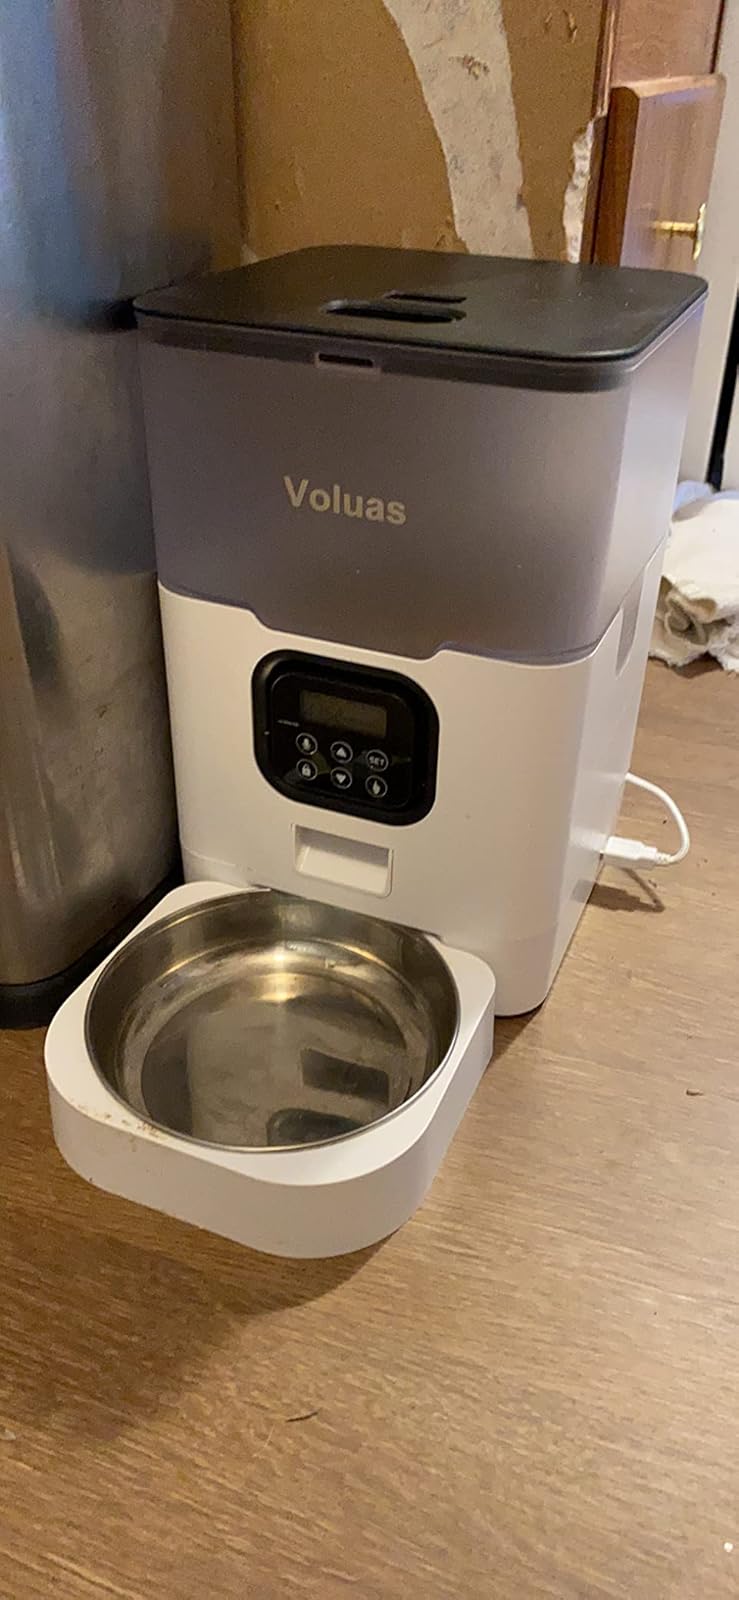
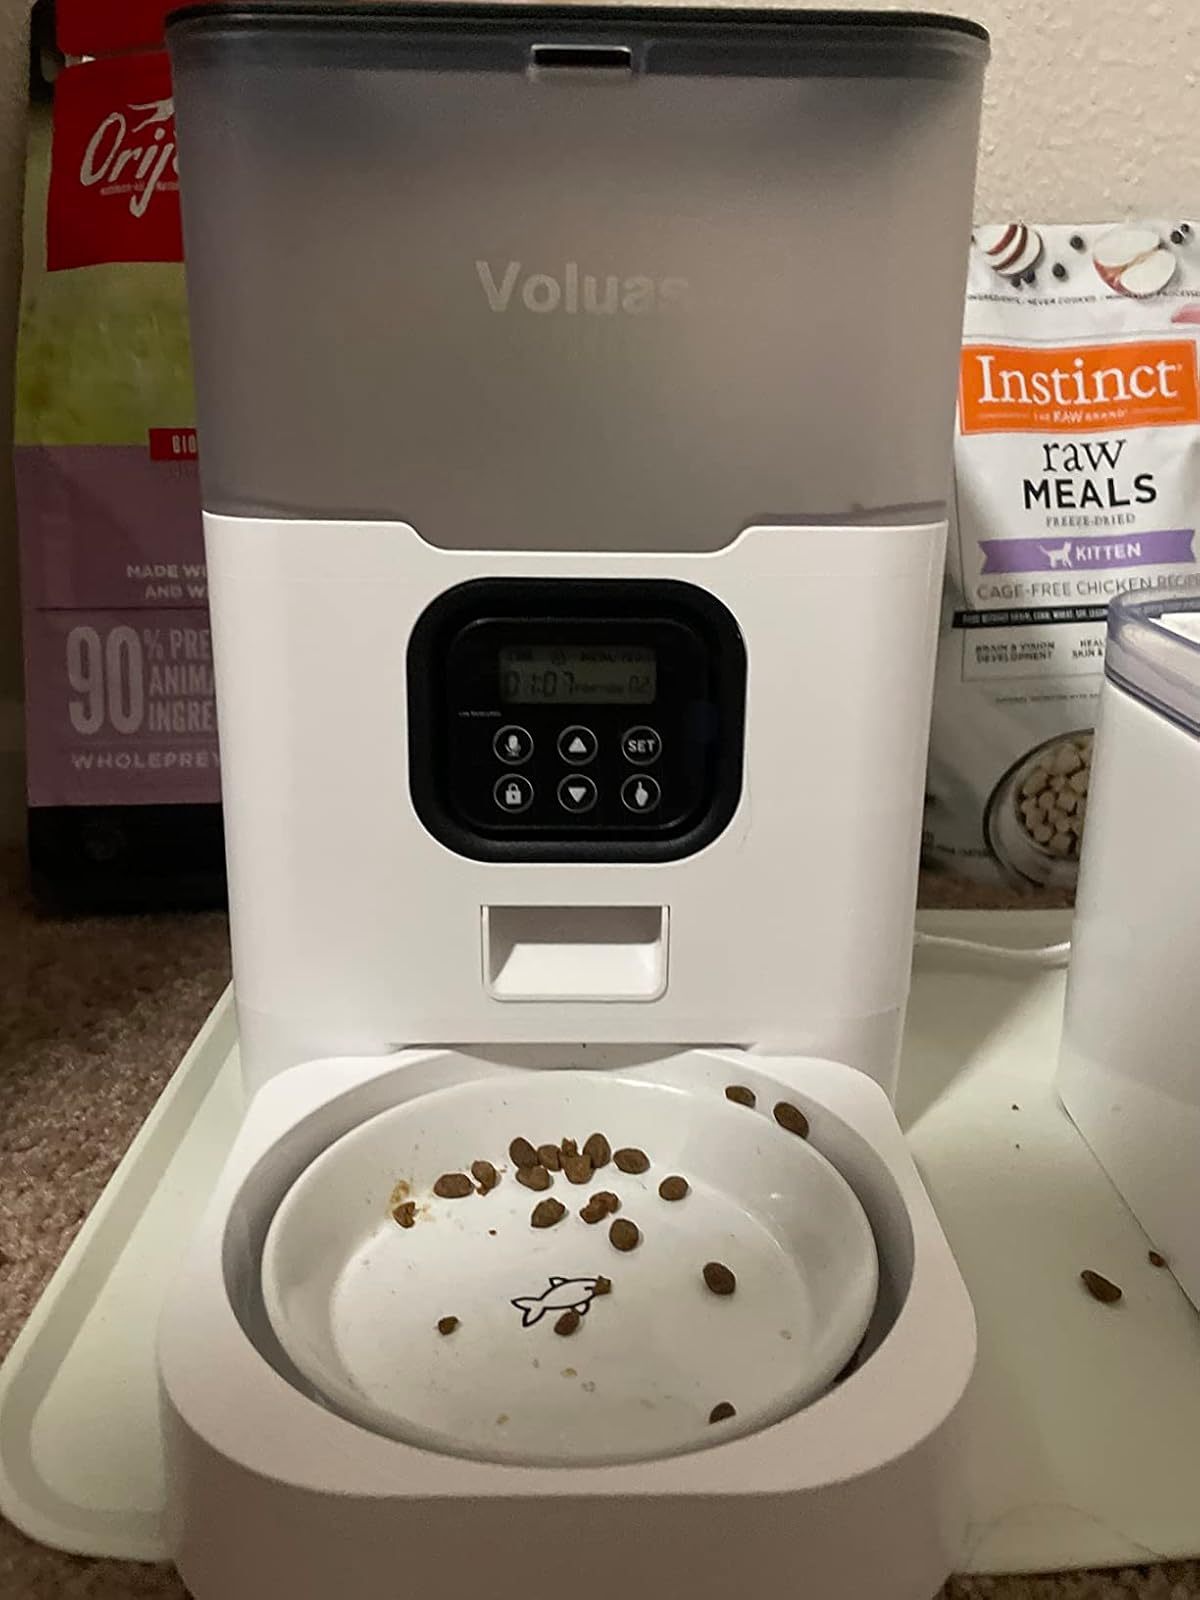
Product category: items_feeder
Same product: yes